Jarrod Mullen

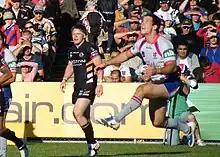
Mullen kicks the ball in a game in 2009.

Coach Michael Hagan picked Mullen for the first-grade squad aged 18. His first grade debut was on 15 May 2005 at Energy Australia Stadium against the Wests Tigers in round 10. Mullen played eight games for Newcastle in his debut year as the club finished last on the table.